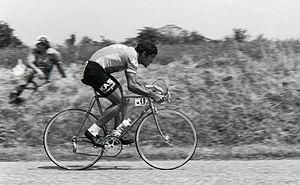
José Pesarrodona durant le Tour de France 1976. Photographie
José Pesarrodona Altimira, né le 1ᵉʳ février 1946 à Sant Salvador de Guardiola, est un coureur cycliste espagnol, Professionnel de 1971 à 1979, il a notamment remporté le Tour d'Espagne 1976.